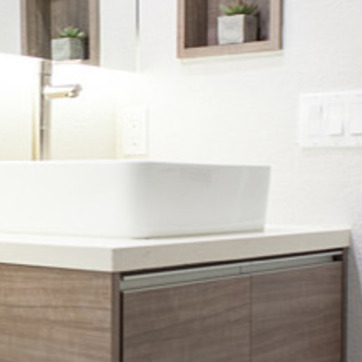
Material: ceramic